Mike Friedman (cyclist)

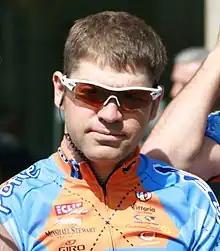
Friedman in 2008

Michael Friedman (born September 19, 1982 in Dunkirk, New York) is an American former professional racing cyclist, who competed professionally between 2005 and 2014.